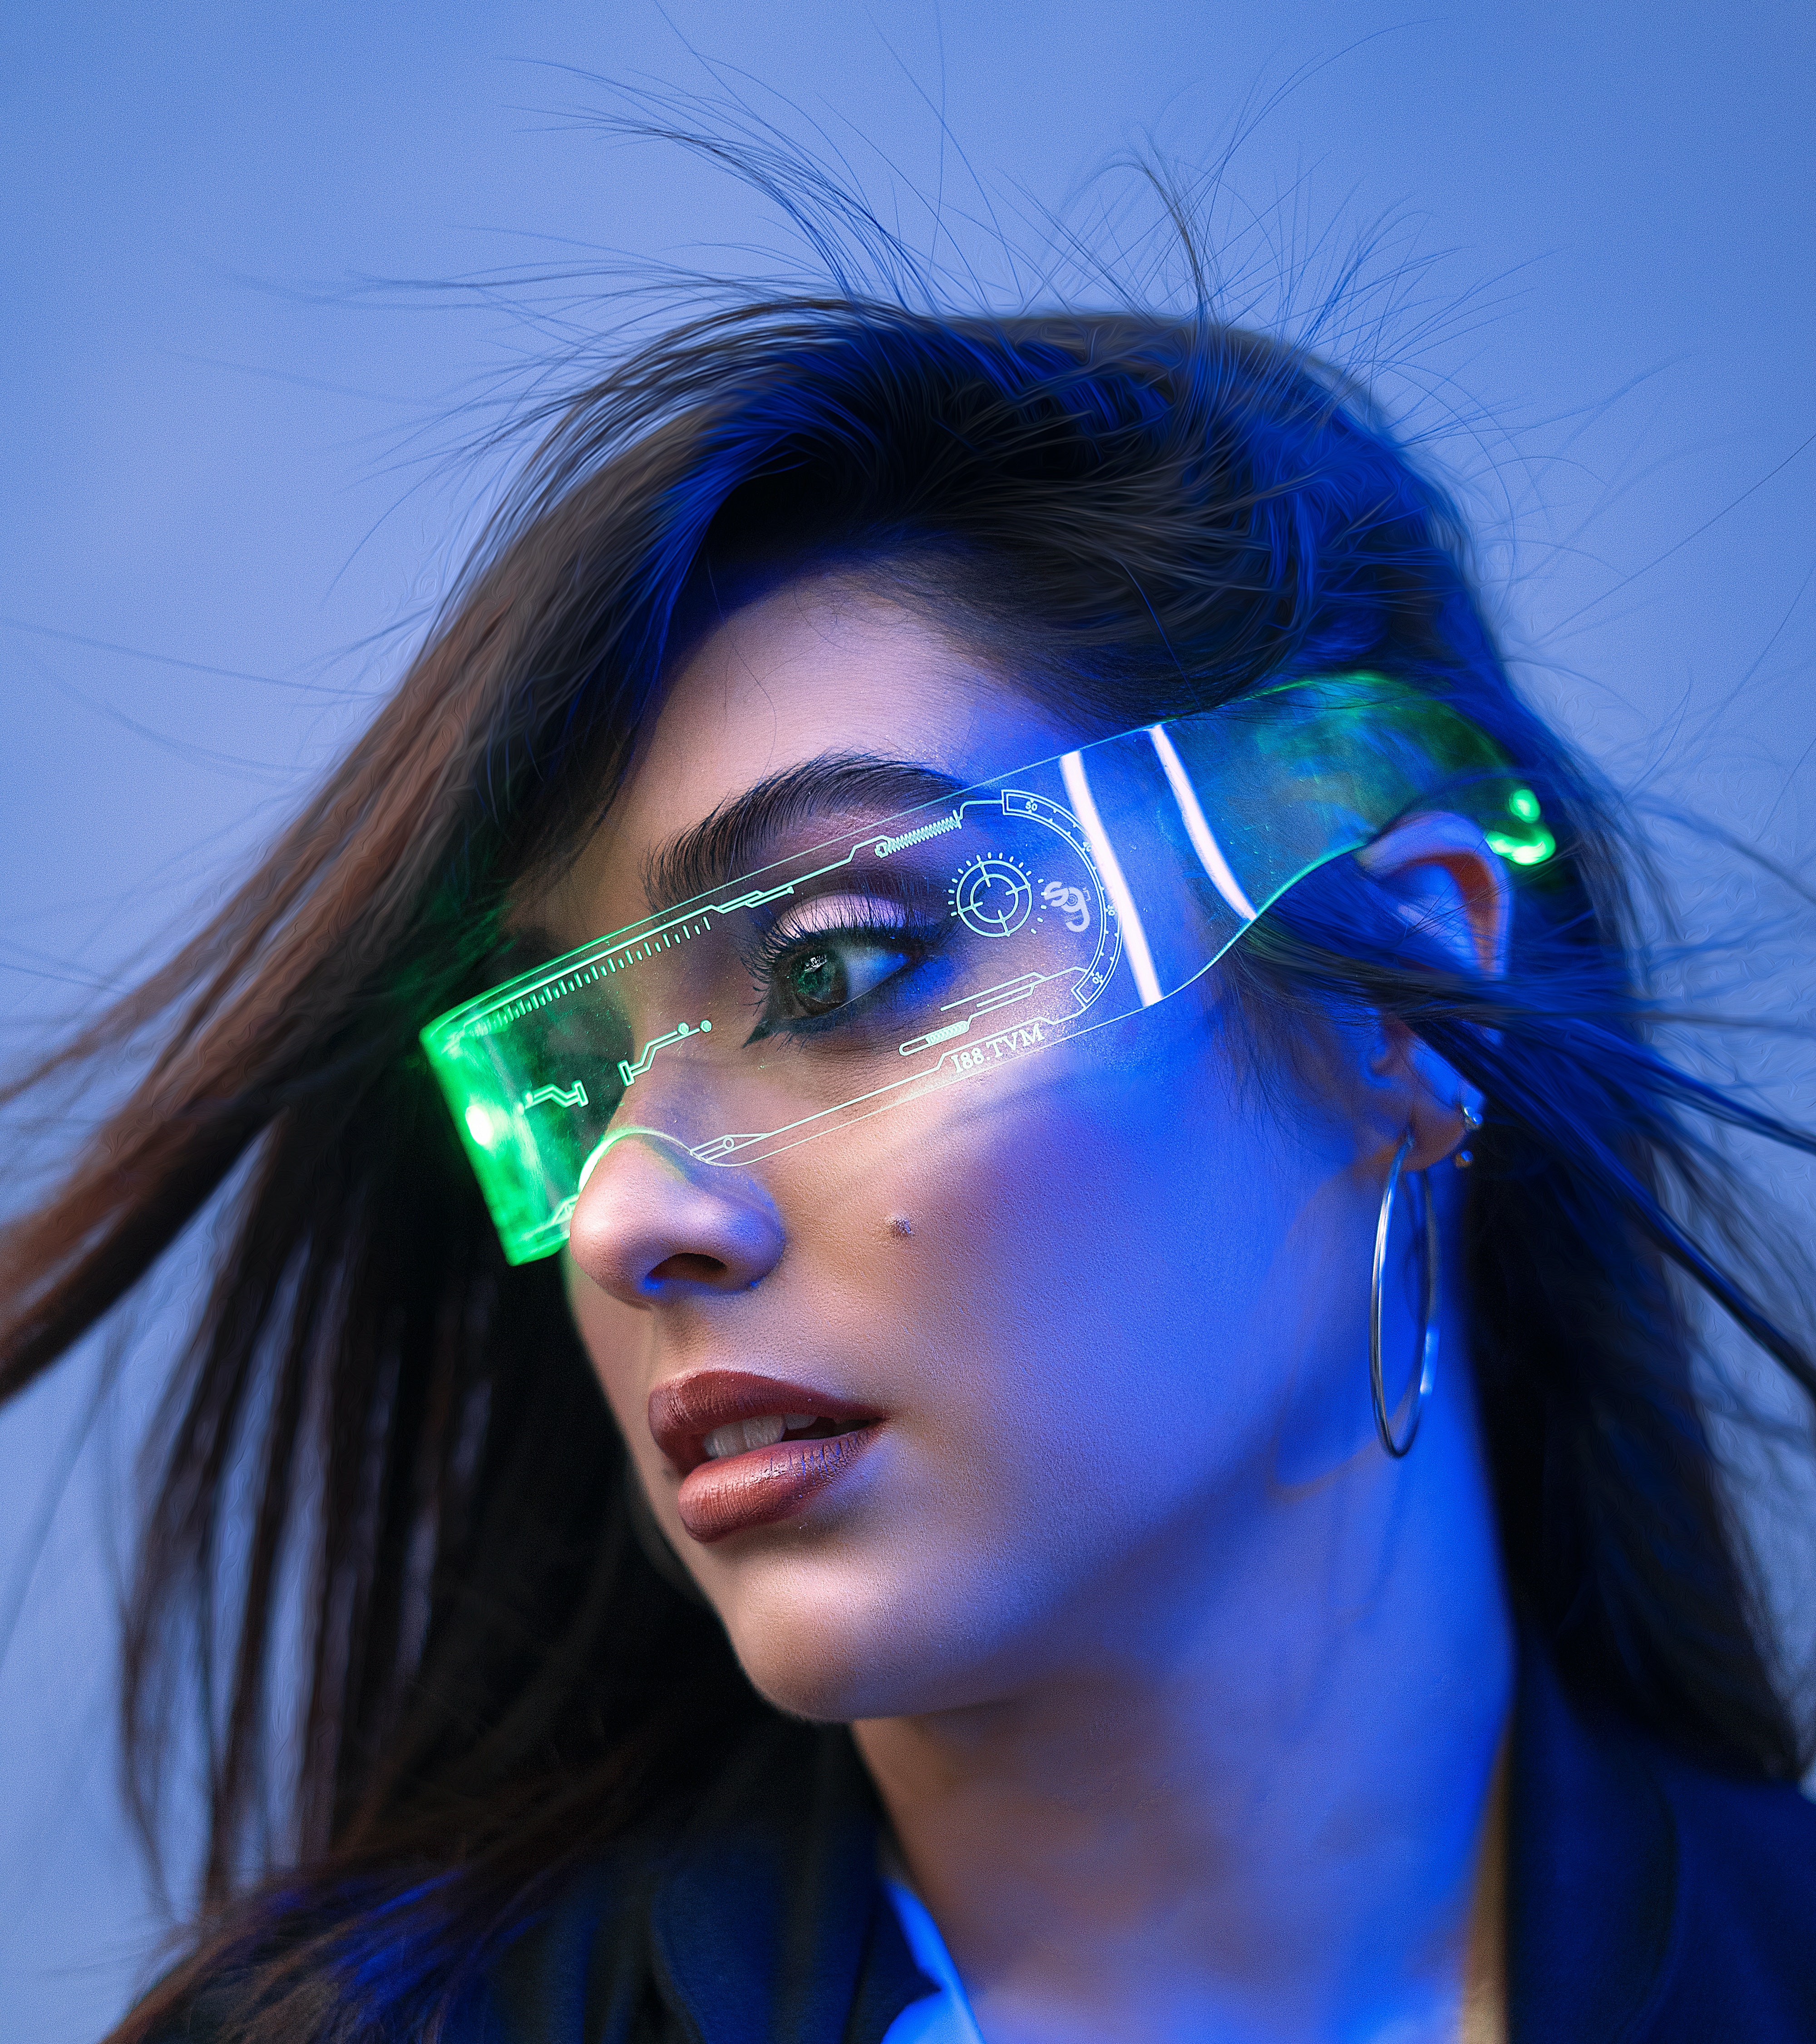
woman, lip, chin, vision care, eyebrow, eyelash, eyewear, blue, flash photography, purple, jaw, neck, headgear, earrings, black hair, electric blue, magenta, fun, event, fashion design, personal protective equipment, fashion accessory, darkness, hair accessory, hair coloring, jewellery, portrait photography, feathered hair, bangs, photo shoot, portrait